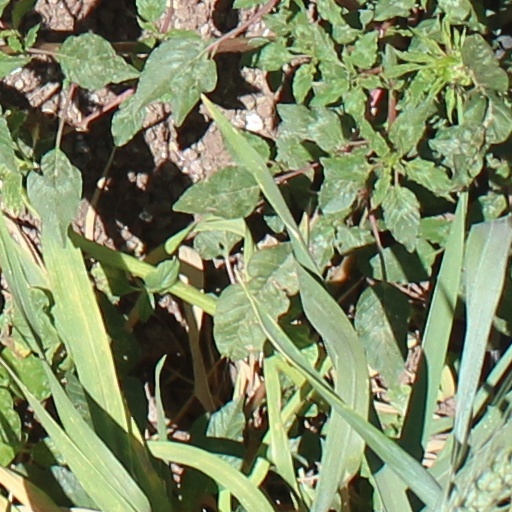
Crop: wheat